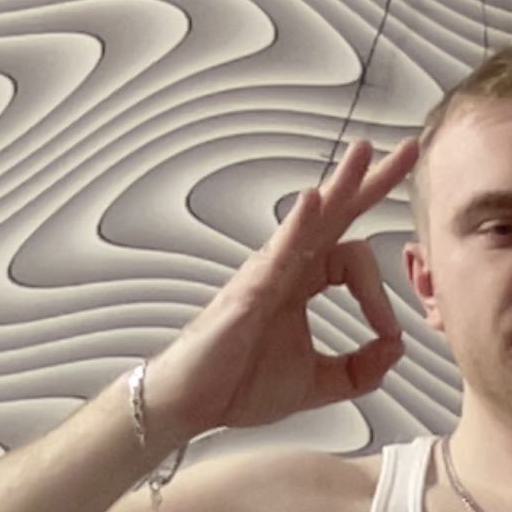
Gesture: ok